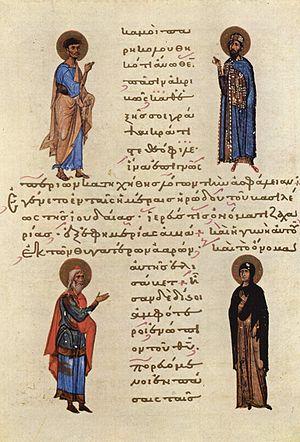
L’hagiographie est l'écriture de la vie et / ou de l'œuvre des saints. Pour un texte particulier, on ne parle que rarement d'« une hagiographie », mais plutôt d'un texte hagiographique ou tout simplement d'une vie de saint. Le texte hagiographique étant destiné à être lu, soit lors de la prière Chrétienne de la nuit soit en public dans le cadre de la prédication, on lui donne souvent le nom de légende. Le glissement de sens opéré durant le XVIᵉ siècle au terme légende qui désigne alors un « récit à caractère merveilleux où les faits historiques sont transformés par l'imagination populaire ou par l'invention poétique » résulte de la nécessité devant laquelle se sont trouvés beaucoup d'hagiographes médiévaux de fournir la matière destinée à alimenter le culte de saints personnages dont ils ignoraient à peu près tout.